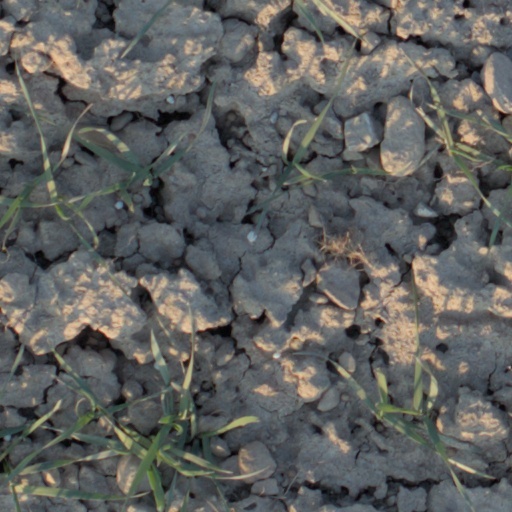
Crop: wheat